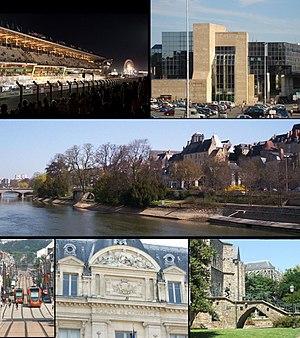
Images, de haut en bas et de gauche à droite
Le Mans est une commune faisant partie des grandes villes du Grand Ouest français, située dans la région des Pays de la Loire et le département de la Sarthe dont elle est la préfecture.